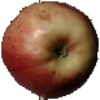
Label: red_apple